Fahda bint Saud Al Saud

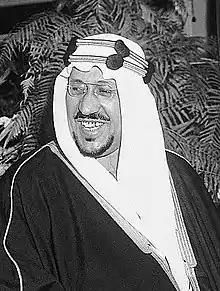
King Saud, father of Princess Fahda

Fahda was born in 1953 to King Saud and one of his wives Jamila bint Assad bin Ibrahim Al Mirhi from Latakia, Syria. Fahda received primary educational at the Karimat High School in Riyadh until 1964. Then in 1969, she graduated from the Beirut Evangelical School for girls (BESG) in Beirut. She received her bachelor's degree in political science from Beirut College for Women (now the Lebanese American University) in 1974. She then obtained a master's degree in political sciences from the American University of Beirut in 1976. She then studied at the School of Oriental and African Studies for one year. There she participated in a non-degree research courses in the department of political science. Later, she moved to Paris to study art and was trained by late Iraqi artist Issam Al Said on Islamic geometric patterns.